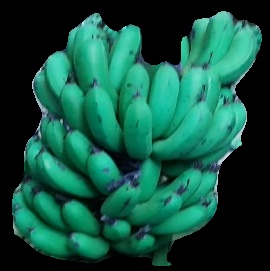
Variety: pachbale
Grade: grade2